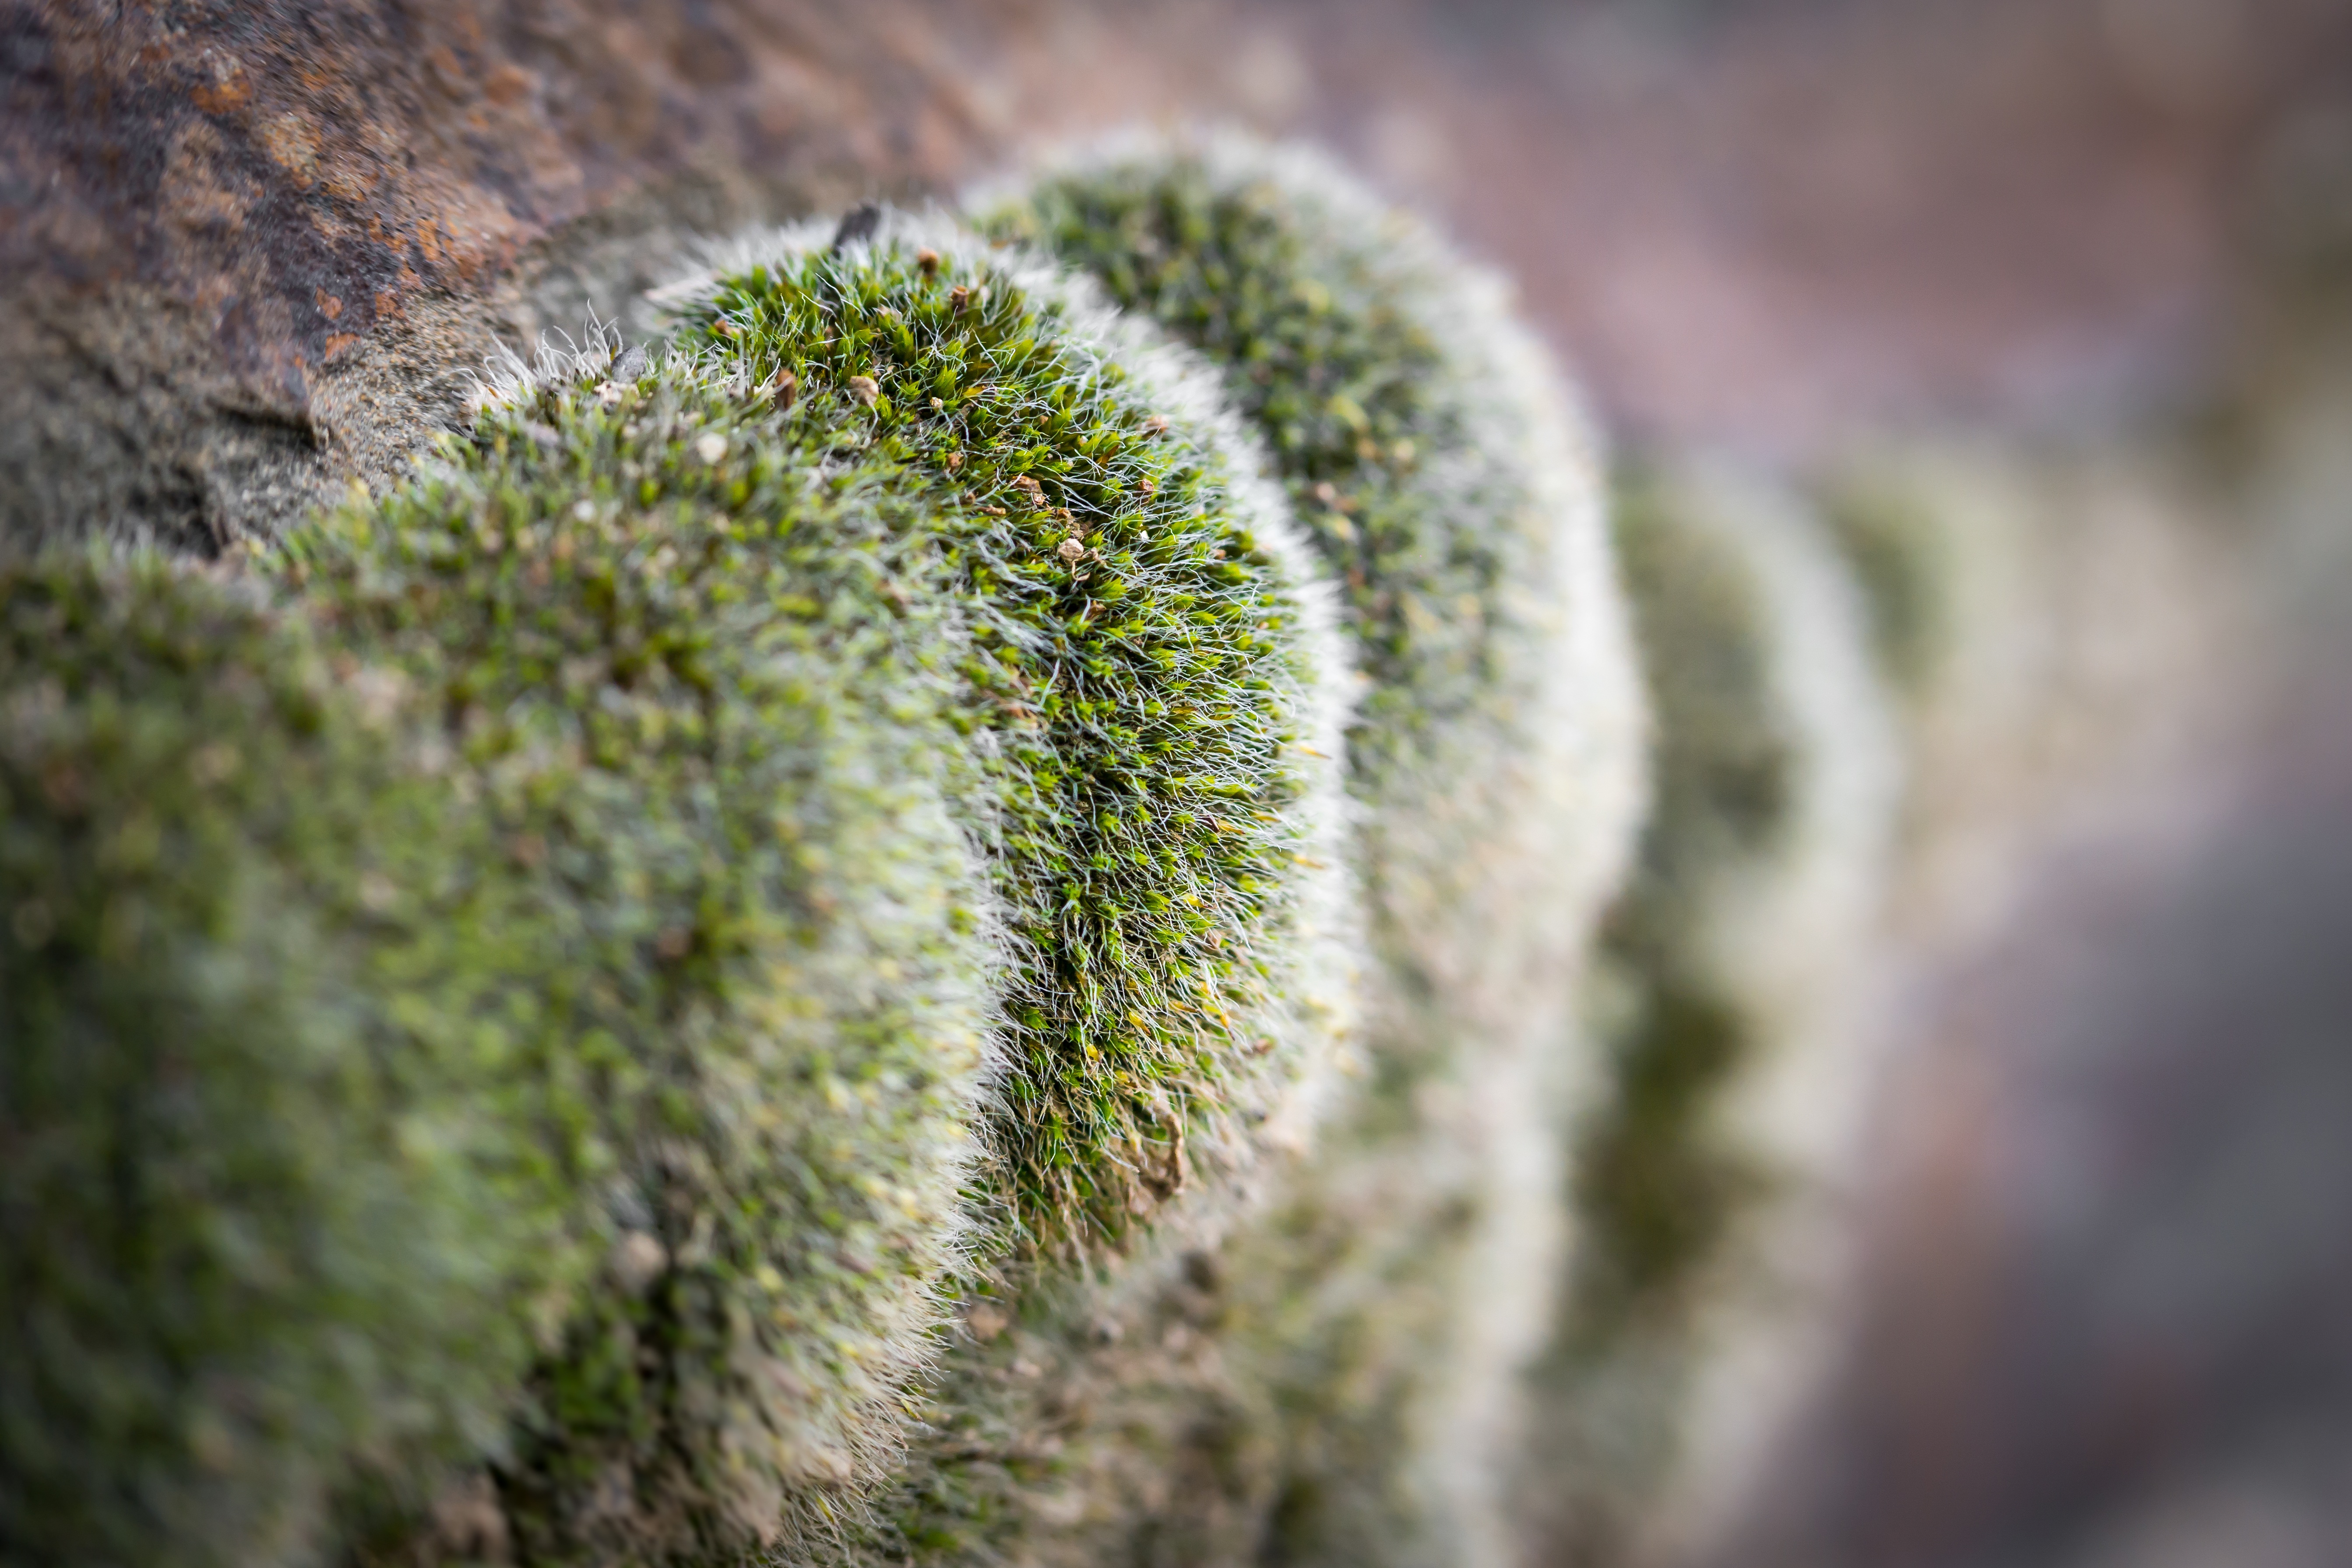
nature, grass, plant, photography, leaf, flower, frost, wall, stone, moss, green, macro, soil, botany, stone wall, flora, fauna, close up, lichen, macro photography, fouling, flowering plant, plant stem, land plant, thorns spines and prickles